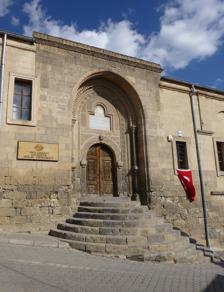
Building: Medrese of Mehmet Şakir Paşa
Country: Turkey
Year built: 1890
Madrasa in Nevşehir, Turkey Madrasa of Mehmed Shakir Pasha Mehmet Şakir Paşa Medresesi Main gate of the madrasa. Religion Affiliation Islam Province Nevşehir Region Central Anatolia Location Location Mustafapaşa , Turkey Location of the madrasa in Turkey. Geographic coordinates 38°35′00″N 34°53′52″E / 38.58333°N 34.89778°E / 38.58333; 34.89778 Architecture Type Madrasa Style Seljuk Completed 1890 ; 135 years ago ( 1890 ) Medrese of Mehmet Şakir Paşa , also known as Madrasa of Mustafapaşa is a 19th-century madrasa ,  an Islamic educational institute, in Nevşehir Province , central Turkey . It is also known as a caravanserai . The madrasa is in Mustafapaşa , formerly Sinasos, in Ürgüp District of Nevşehir Province. It was built in 1890 by Mehmet Şakir Pasha in the town center. The building was also used as an imaret , a public soup kitchen, and during the Republican era, it was used as carpet market. It was restored in 1982. Currently, it houses a part of Kapodokya Undergraduate School. It is a U-plan building. There is a seven-line inscription on the main gate. The students' quarters are behind the arched portico. References ^ a b Tourism page of Peri Bacaları (in Turkish) ^ Architecture periodical (in Turkish) Wikimedia Commons has media related to Mustafapaşa Medresesi . v t e Madrasas in Turkey Amasya Büyük Aga Erzurum Çifte Minareli Yakutiye Isparta Dündar Bey Istanbul Bayezid Caferağa Rüstem Pasha Sahn-i Seman Suleymaniye Yavuz Selim Kayseri Sahabiye Konya Ince Minaret Karatay Sırçalı Gevher Nesibe Şifaiye Kütahya Rüstem Pasha Mardin Kasımiye Sultan Isa (or Zinciriye) Mersin Kubat Pasha Nevşehir Mehmet Şakir Paşa Sinop Pervane Sivas Buruciye Çifte Minareli Gök Şifaiye Şırnak Kızıl Tokat Hatuniye Gök Van Zahraa See also: List of schools in the Ottoman Empire and Education in the Ottoman Empire This article about a Turkish building or structure is a stub . You can help Wikipedia by expanding it . v t e